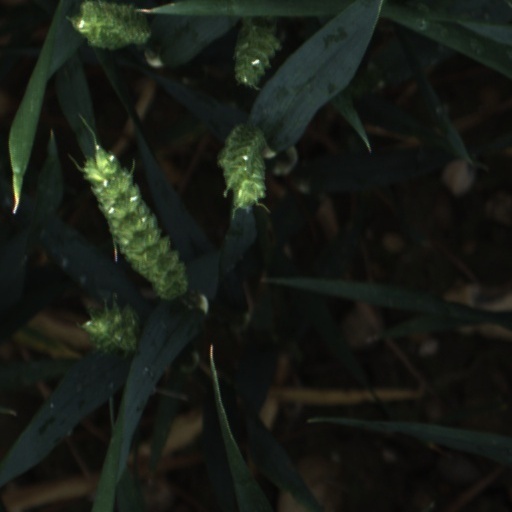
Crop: wheat